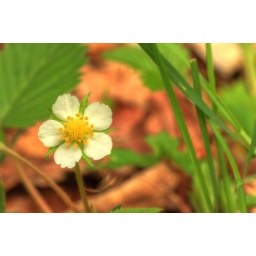
The ground in a bog can be most interesting and full of little details, like this flower